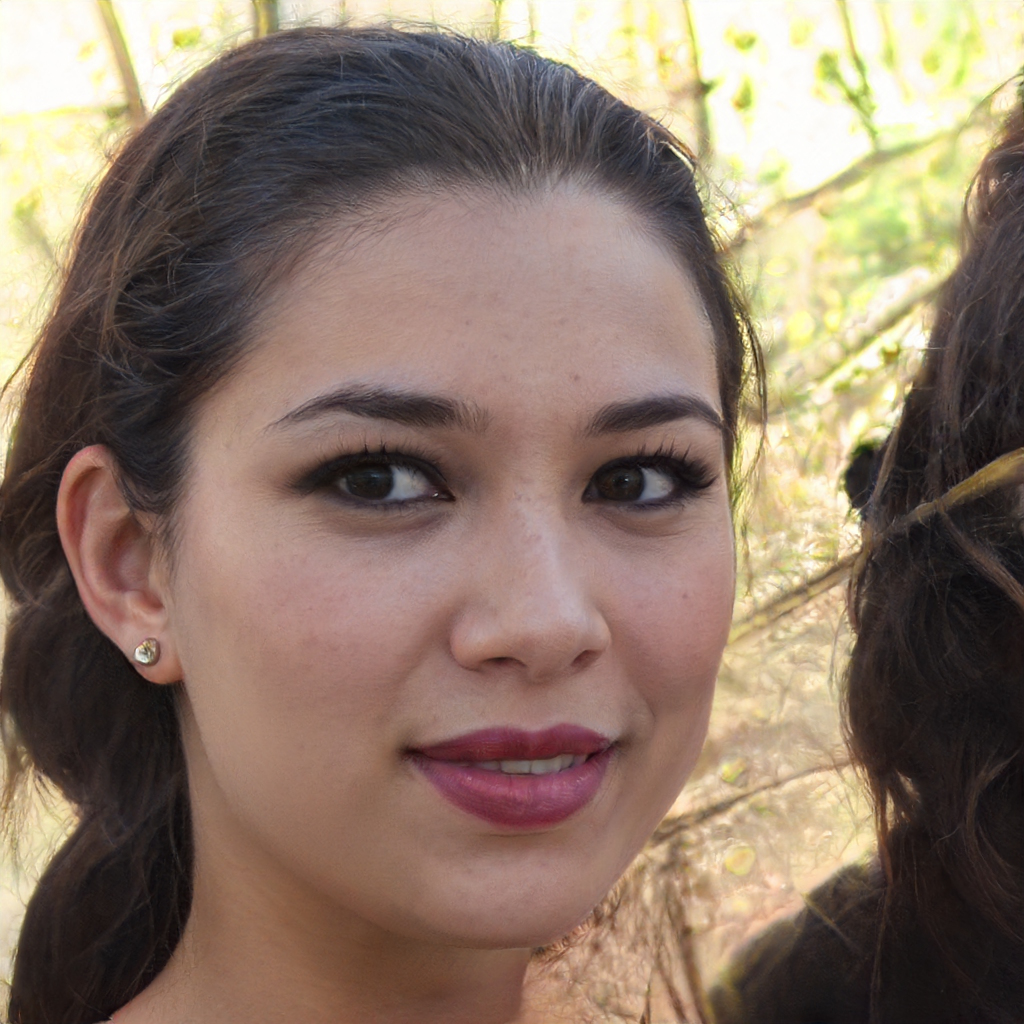
Portrait style: Real Portrait